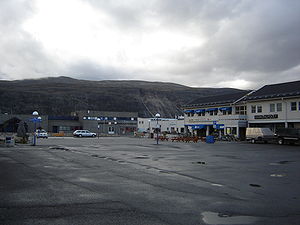
Lakselv
Lakselv er en by og er administrastinscenteret i Porsanger kommune i Troms og Finnmark fylke i Norge. Byen har 2.206 indbyggere. Lakselv ligger inderst i Porsangerfjorden. E6 går gennem byen, og fra Lakselv går riksvei 98 til Tana bru.